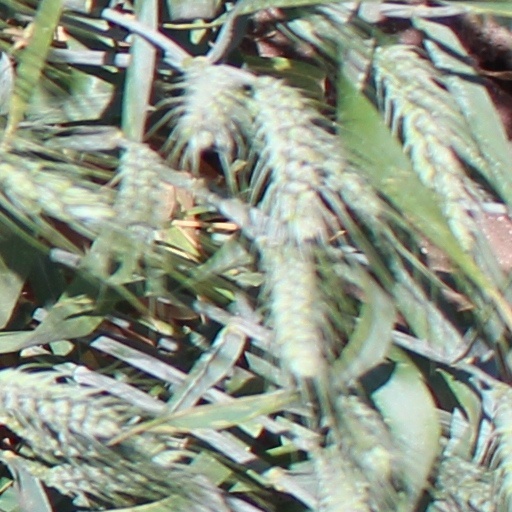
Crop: wheat